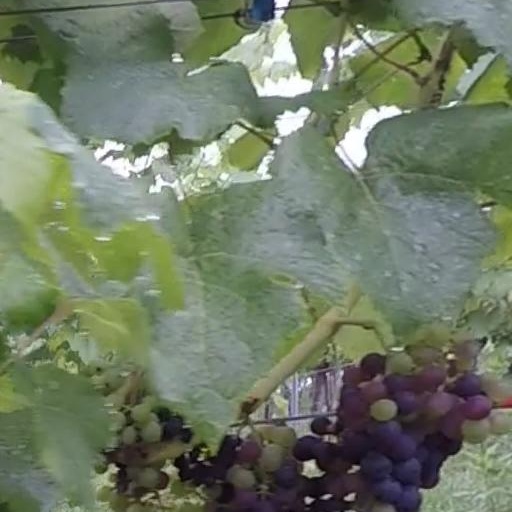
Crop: grape